Allen Brain Atlas

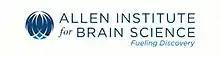
Allen Institute for Brain Science

The overarching goal and motto for all Allen Institute projects is "fueling discovery". The project strives to fulfill this goal and advance science in a few ways. First, they create brain atlases to better understand the connections between genes and brain functioning. They aim to advance the research and knowledge about neurobiological conditions such as Parkinson's, Alzheimer's, and Autism with their mapping of gene expression throughout the brain.